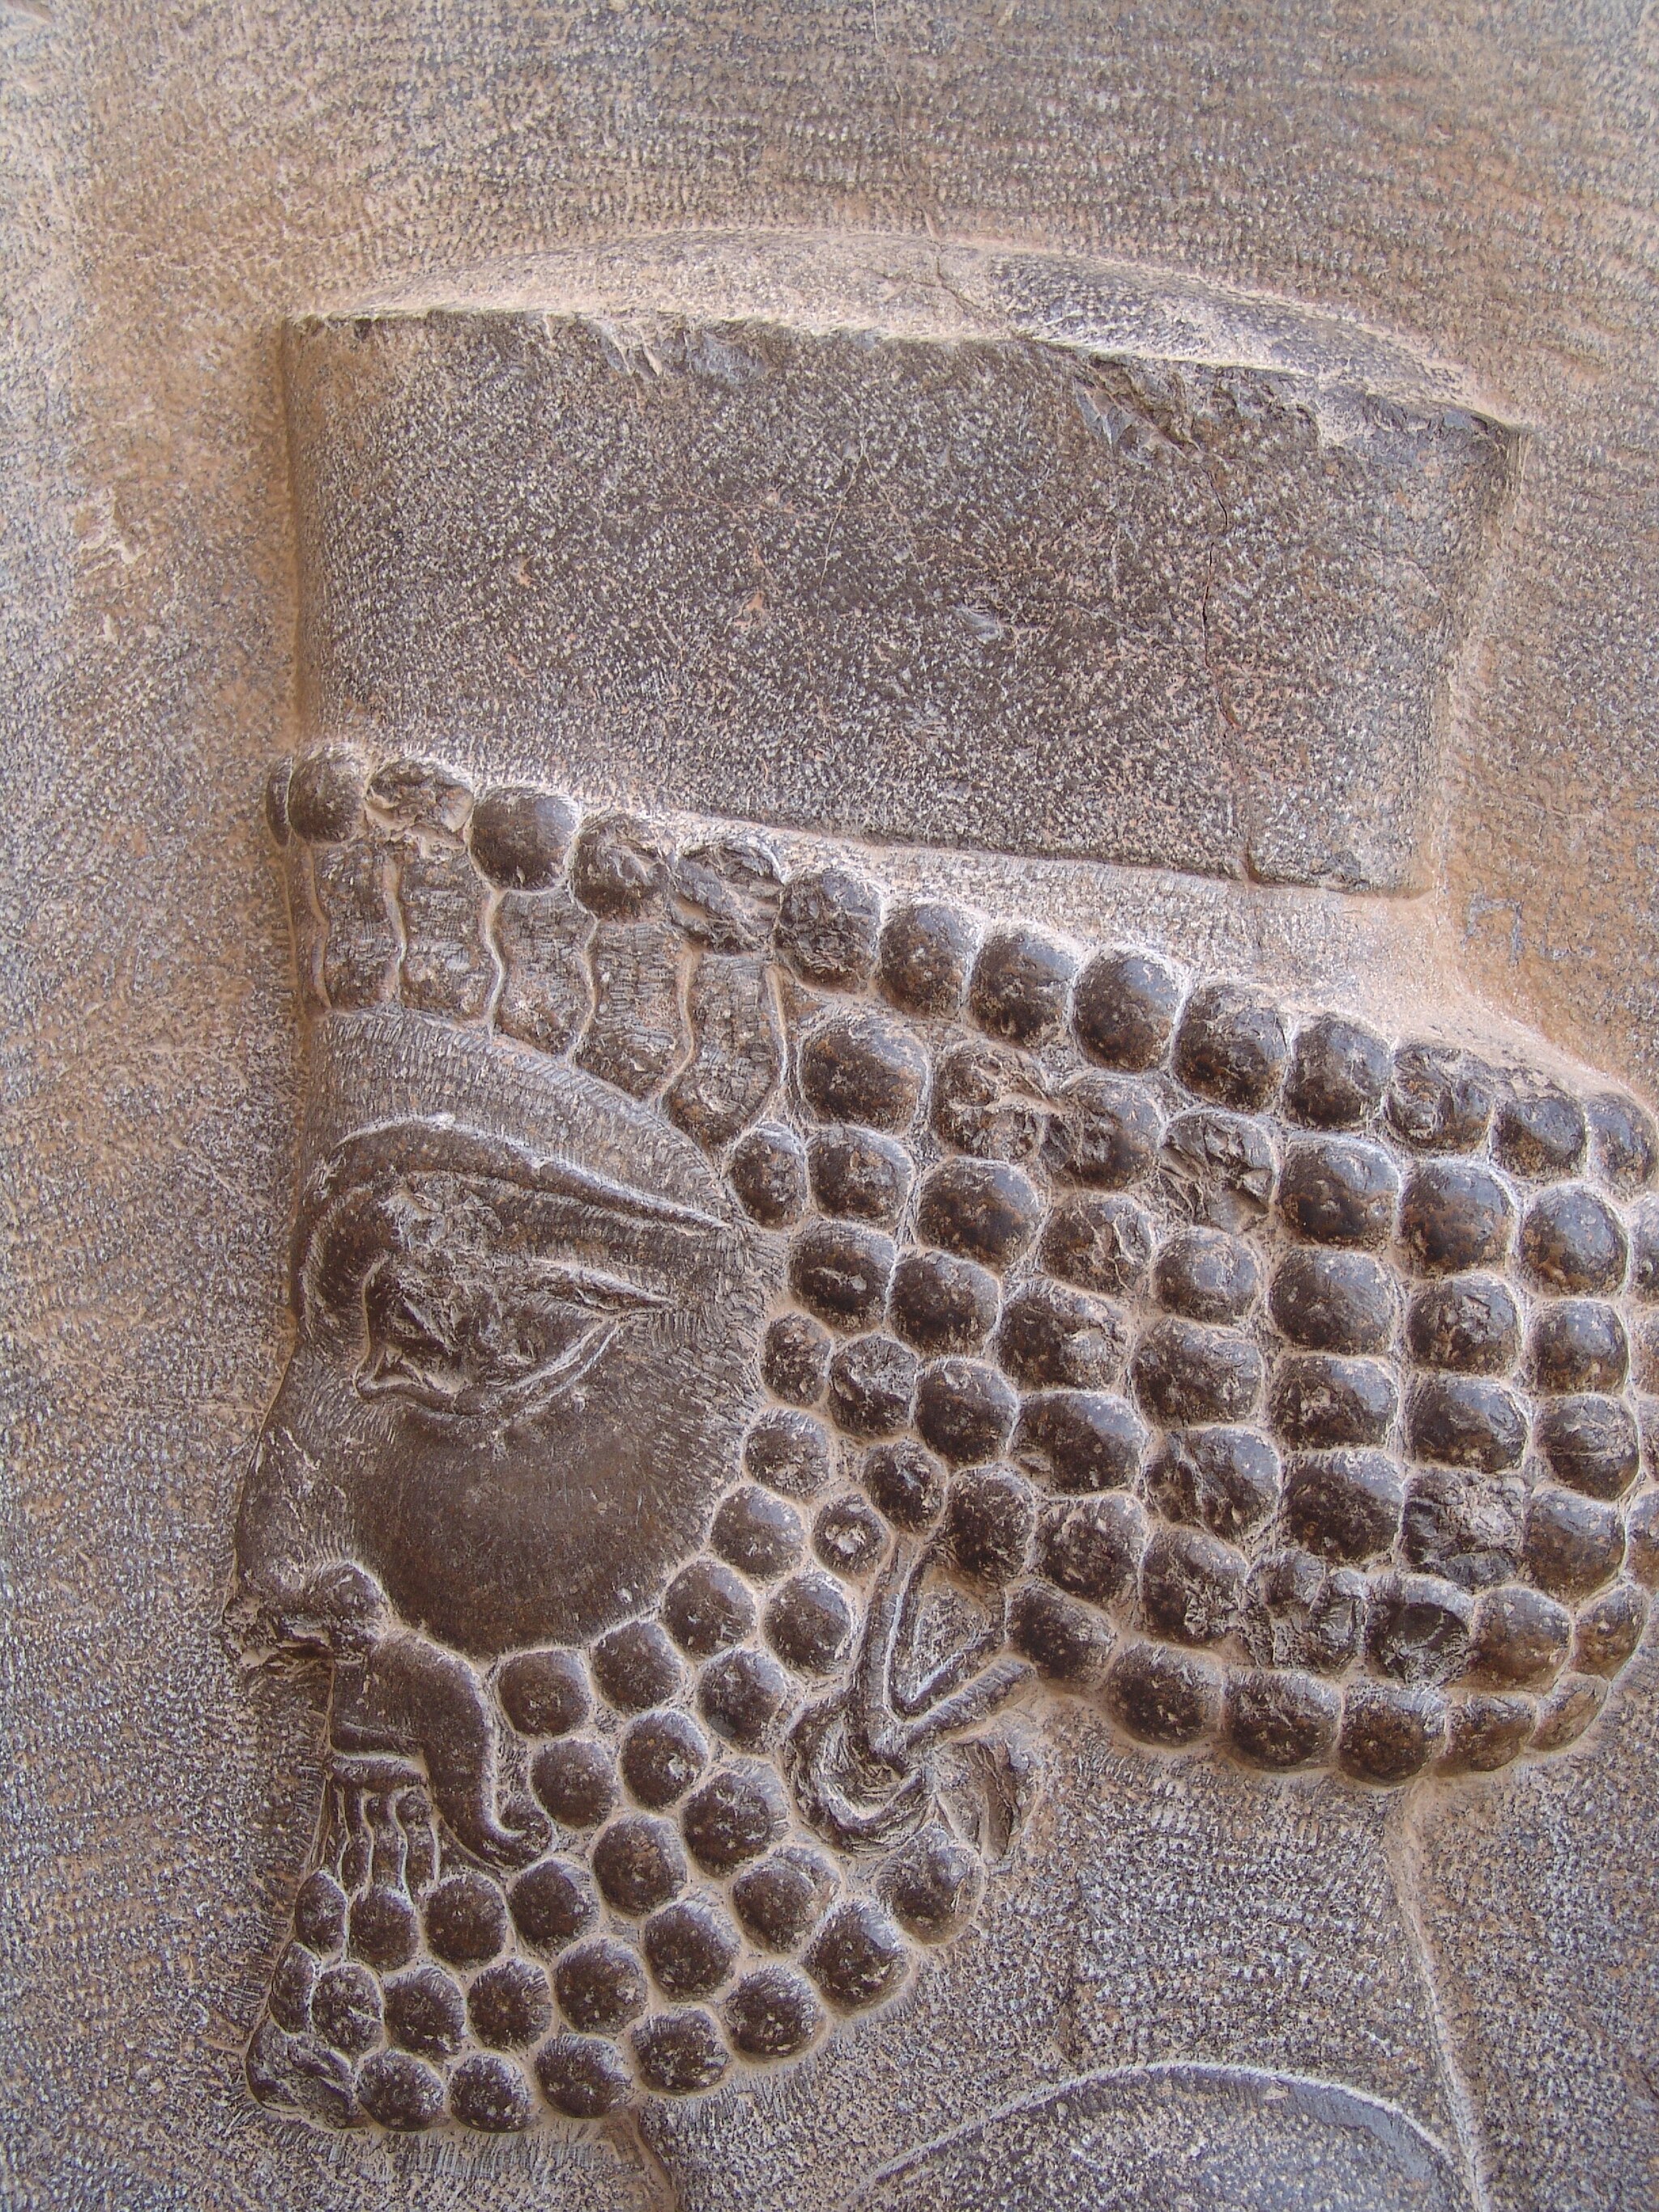
Title: Persepolis-Darafsh 1 (72)
Description: Persepolis
Date: 2008-03-20 11:22:04
Categories: GFDL, Taken with Sony DSC-F828, License migration redundant, Self-published work, Files with coordinates missing SDC location of creation, 2008 in Persepolis, Photos by Darafsh Kaviyani, Reliefs of people in Persepolis